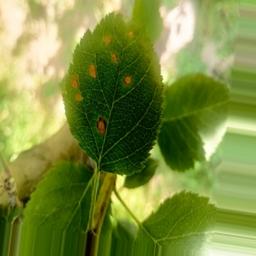
Label: Alternaria